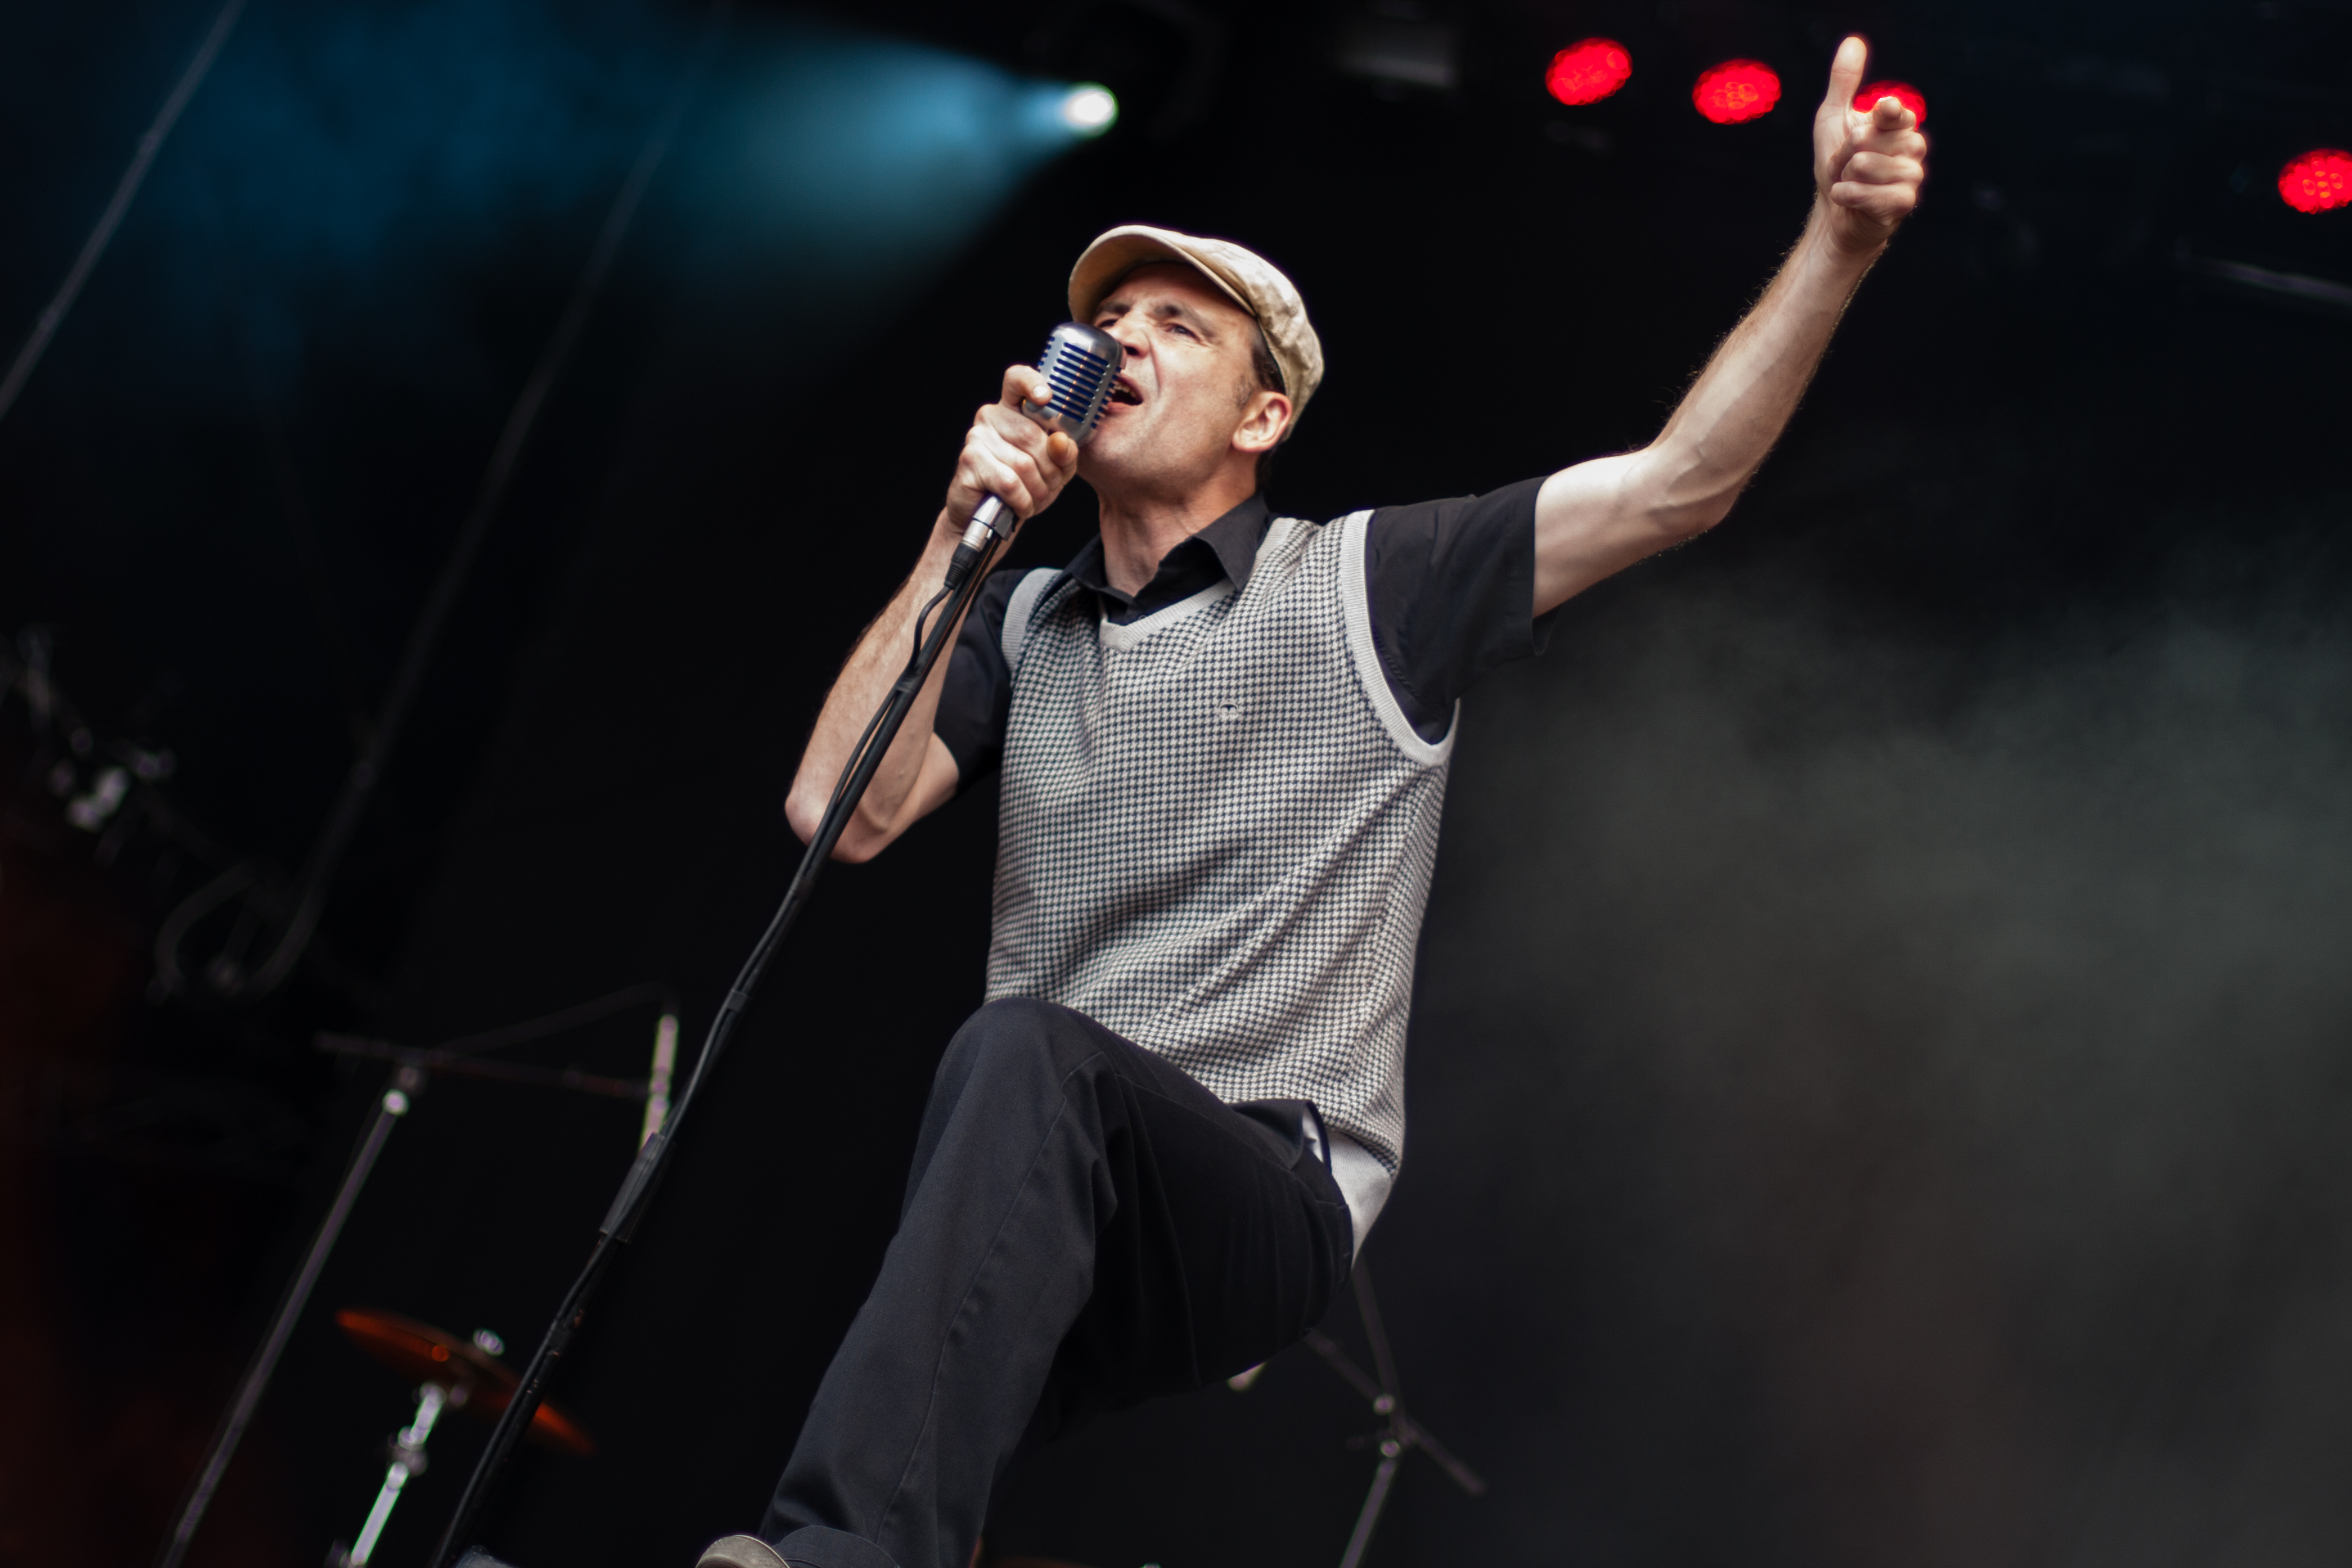
music, concert, live, musician, performance art, stage, brussels, bruxelles, 2012, fete, musique, laruda, ruda, performance, bassist, singing, guitarist, entertainment, performing arts, singer songwriter, rock concert